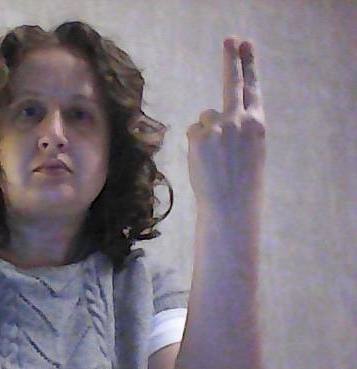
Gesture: two_up_inverted